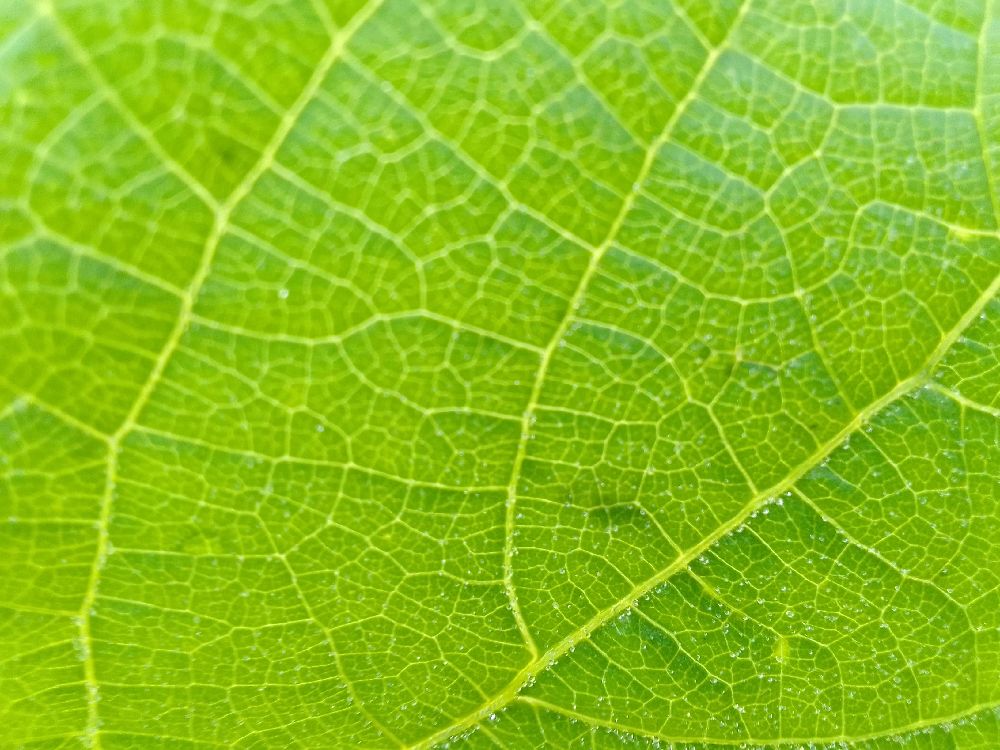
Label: healthy